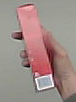
Product: colgate_toothpaste